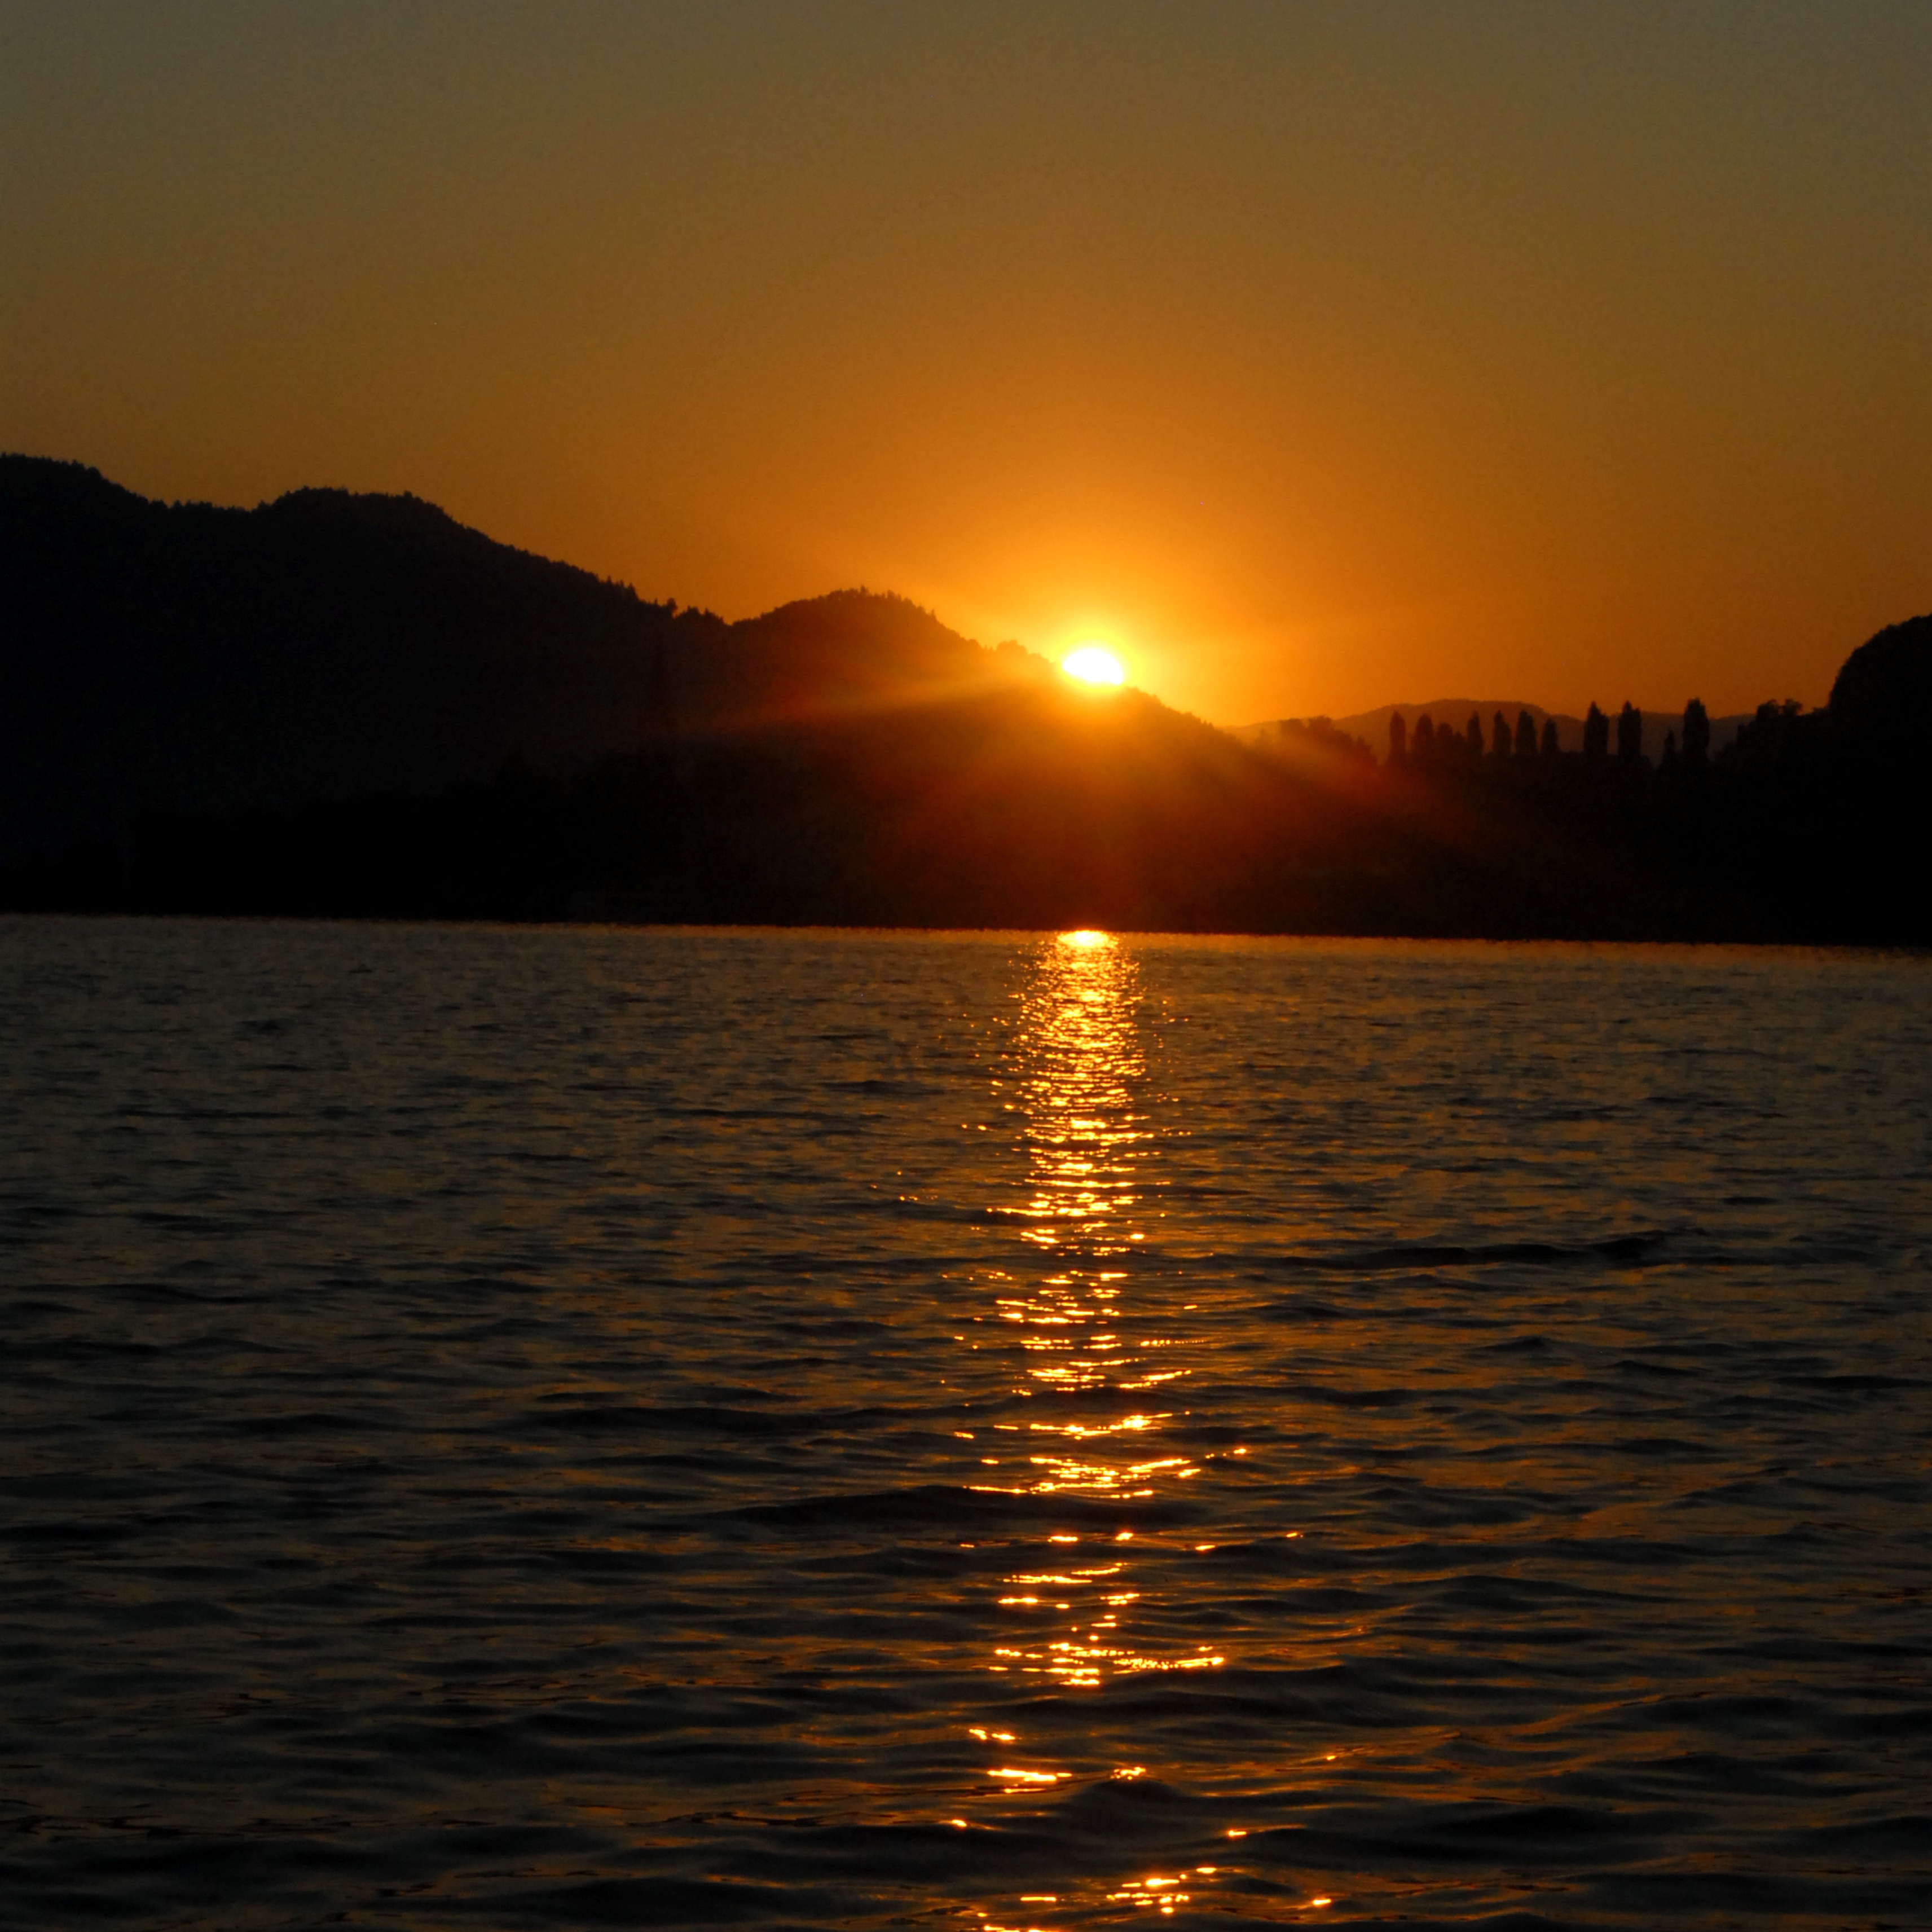
sea, horizon, sun, sunrise, sunset, sunlight, morning, lake, dawn, dusk, evening, reflection, bay, mountains, loch, afterglow